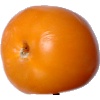
Label: yellow_tomato